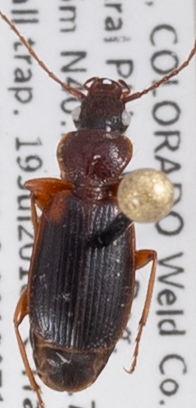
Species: Cymindis planipennis
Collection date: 2018-07-19
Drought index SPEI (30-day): -0.9
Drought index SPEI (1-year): -0.1
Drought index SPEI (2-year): -0.46